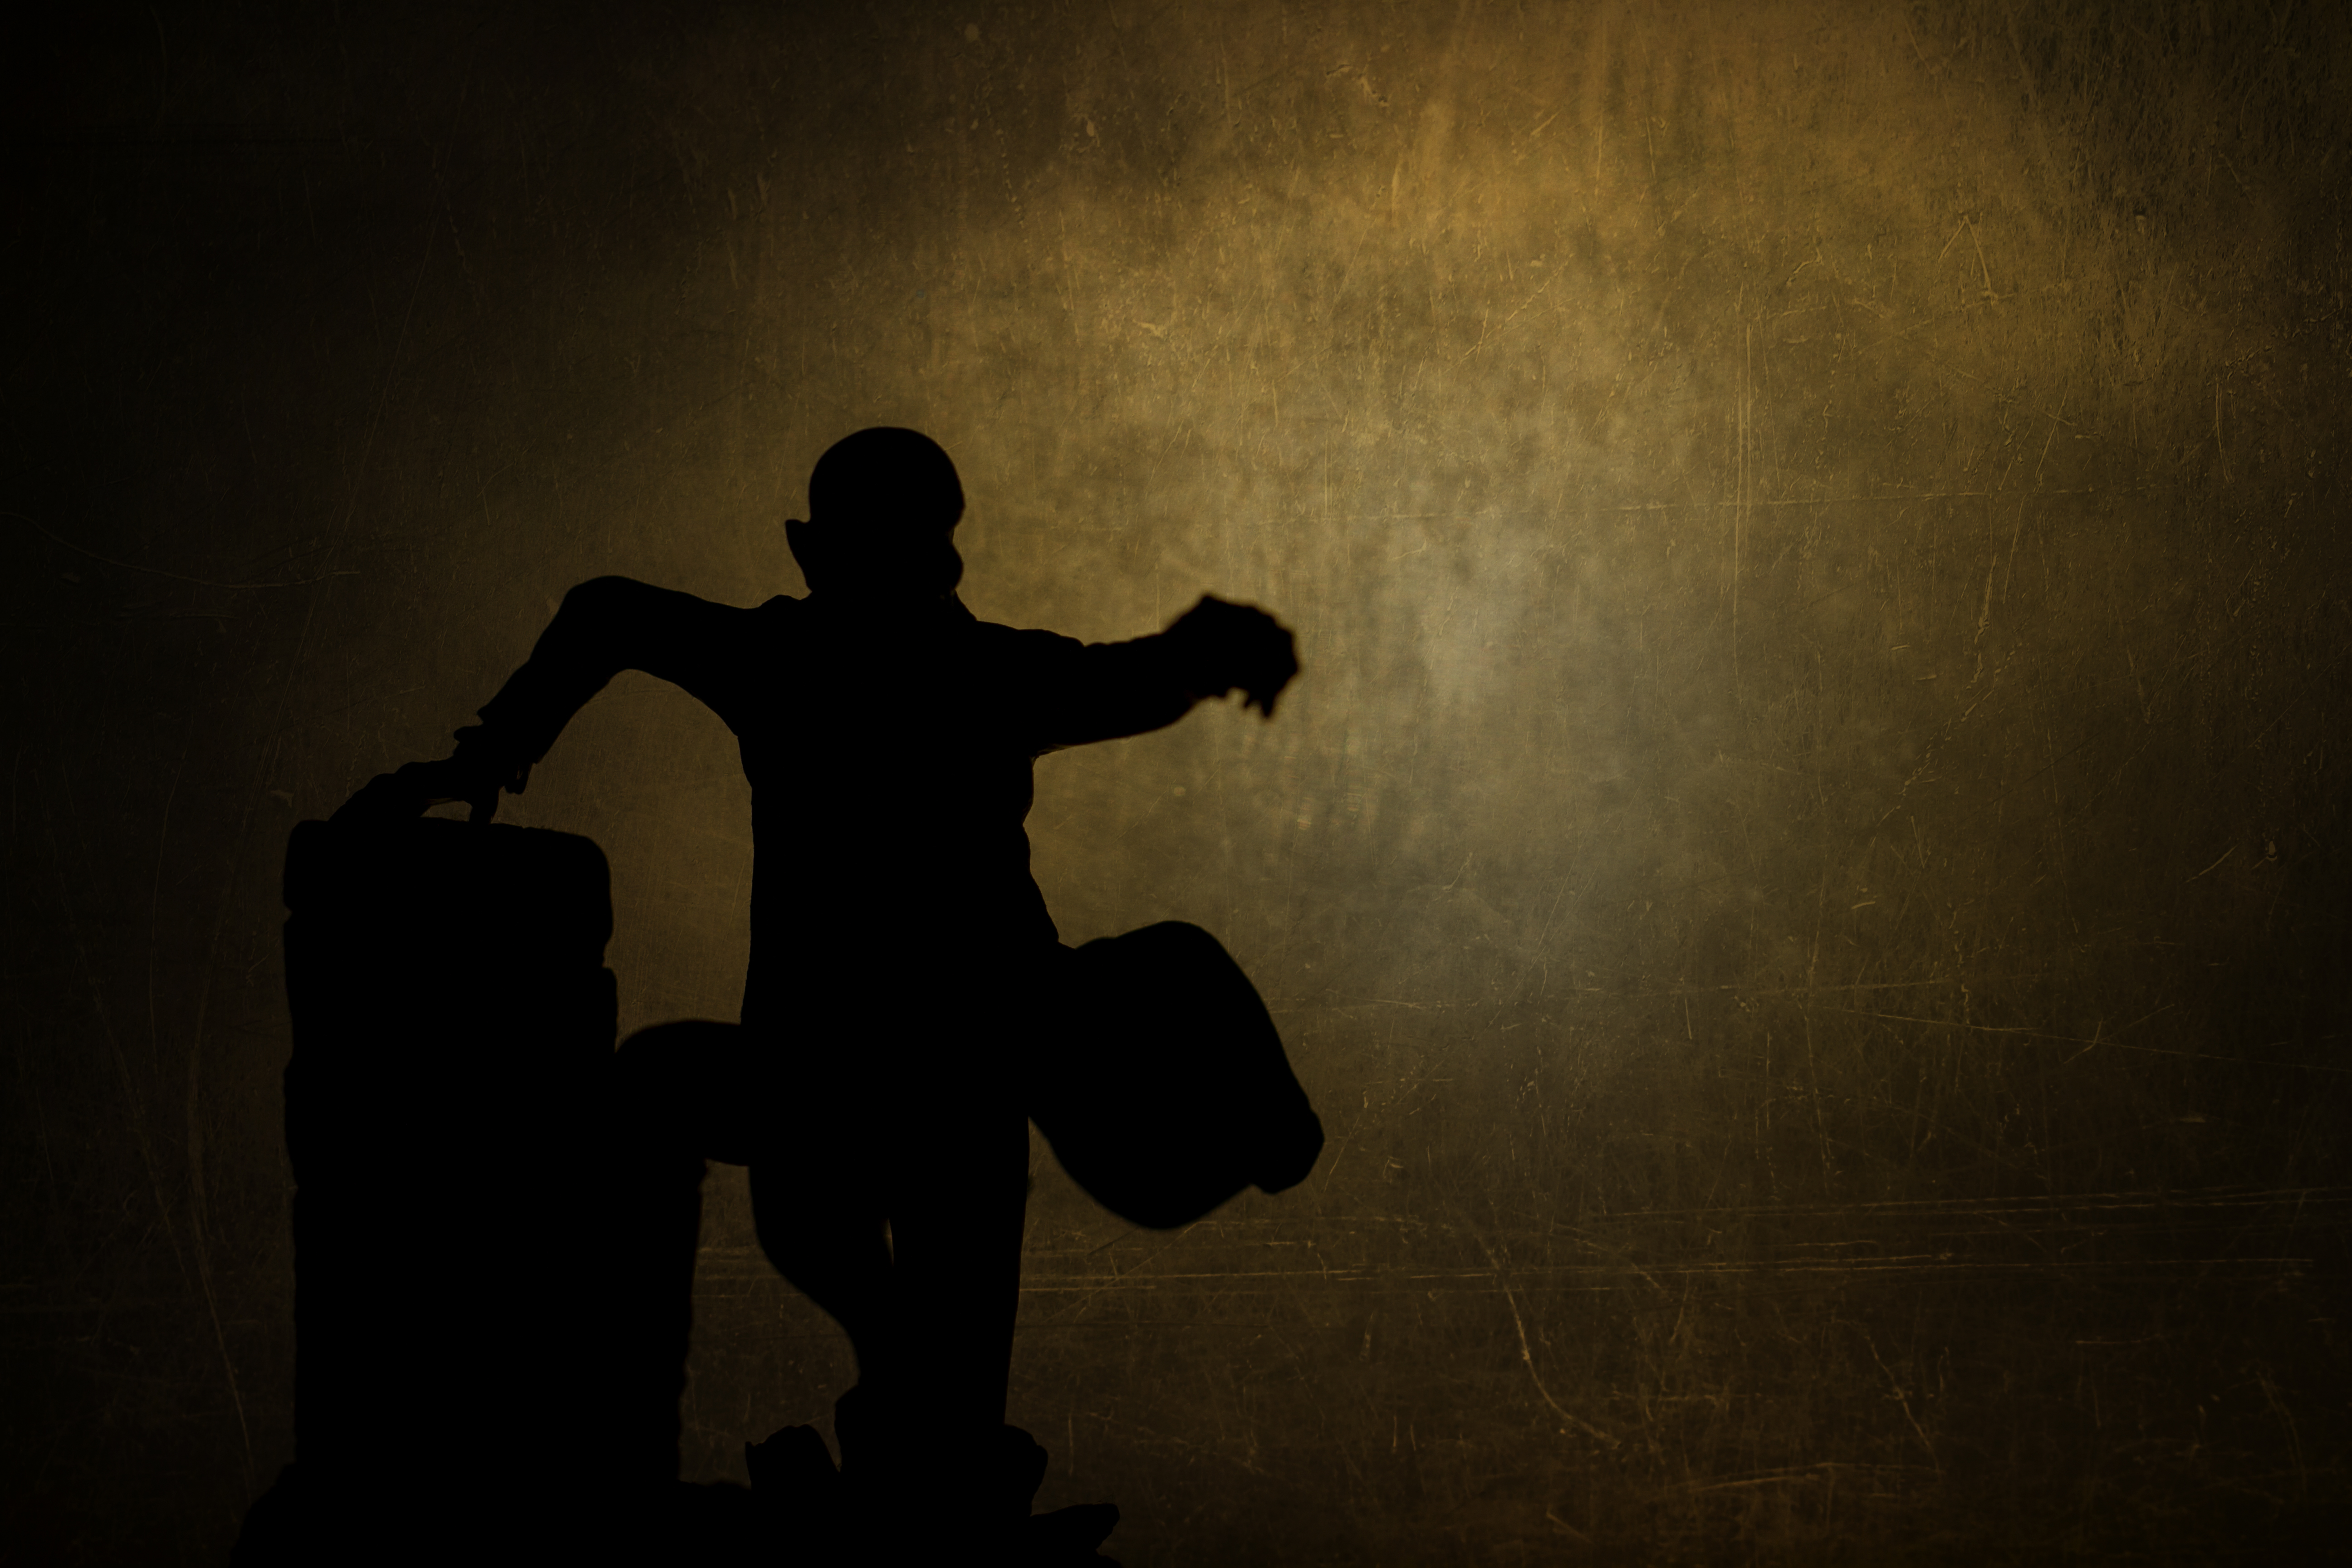
silhouette, light, night, moody, dark, shadow, indoor, darkness, closeup, uk, sepia, composite, canon7d, vampire, hss, nikkvalentine, peterborough, tabletopphotography, nosferatu